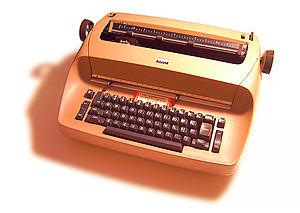
Les machines à écrire IBM Selectric, dites « machines à boule », sont une ligne de produit commercialisée par IBM en 1961 ayant rencontré un grand succès auprès du public.